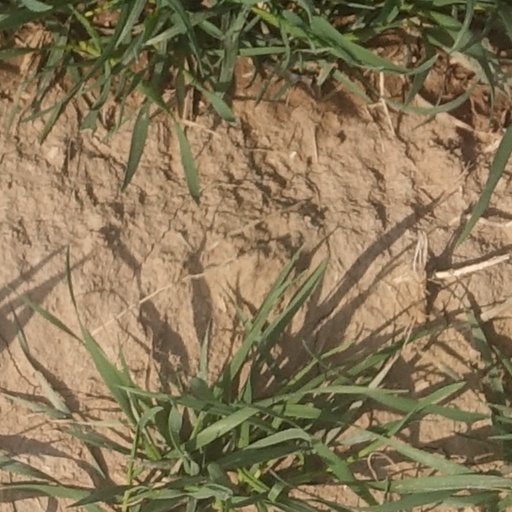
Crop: wheat